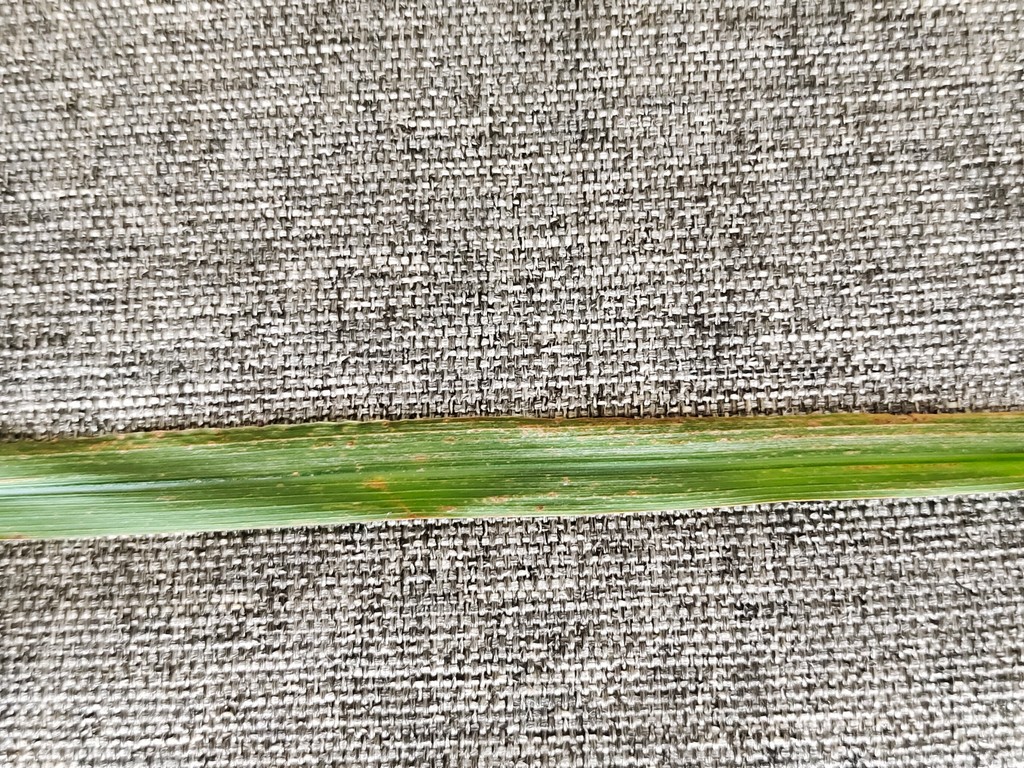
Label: Unhealthy